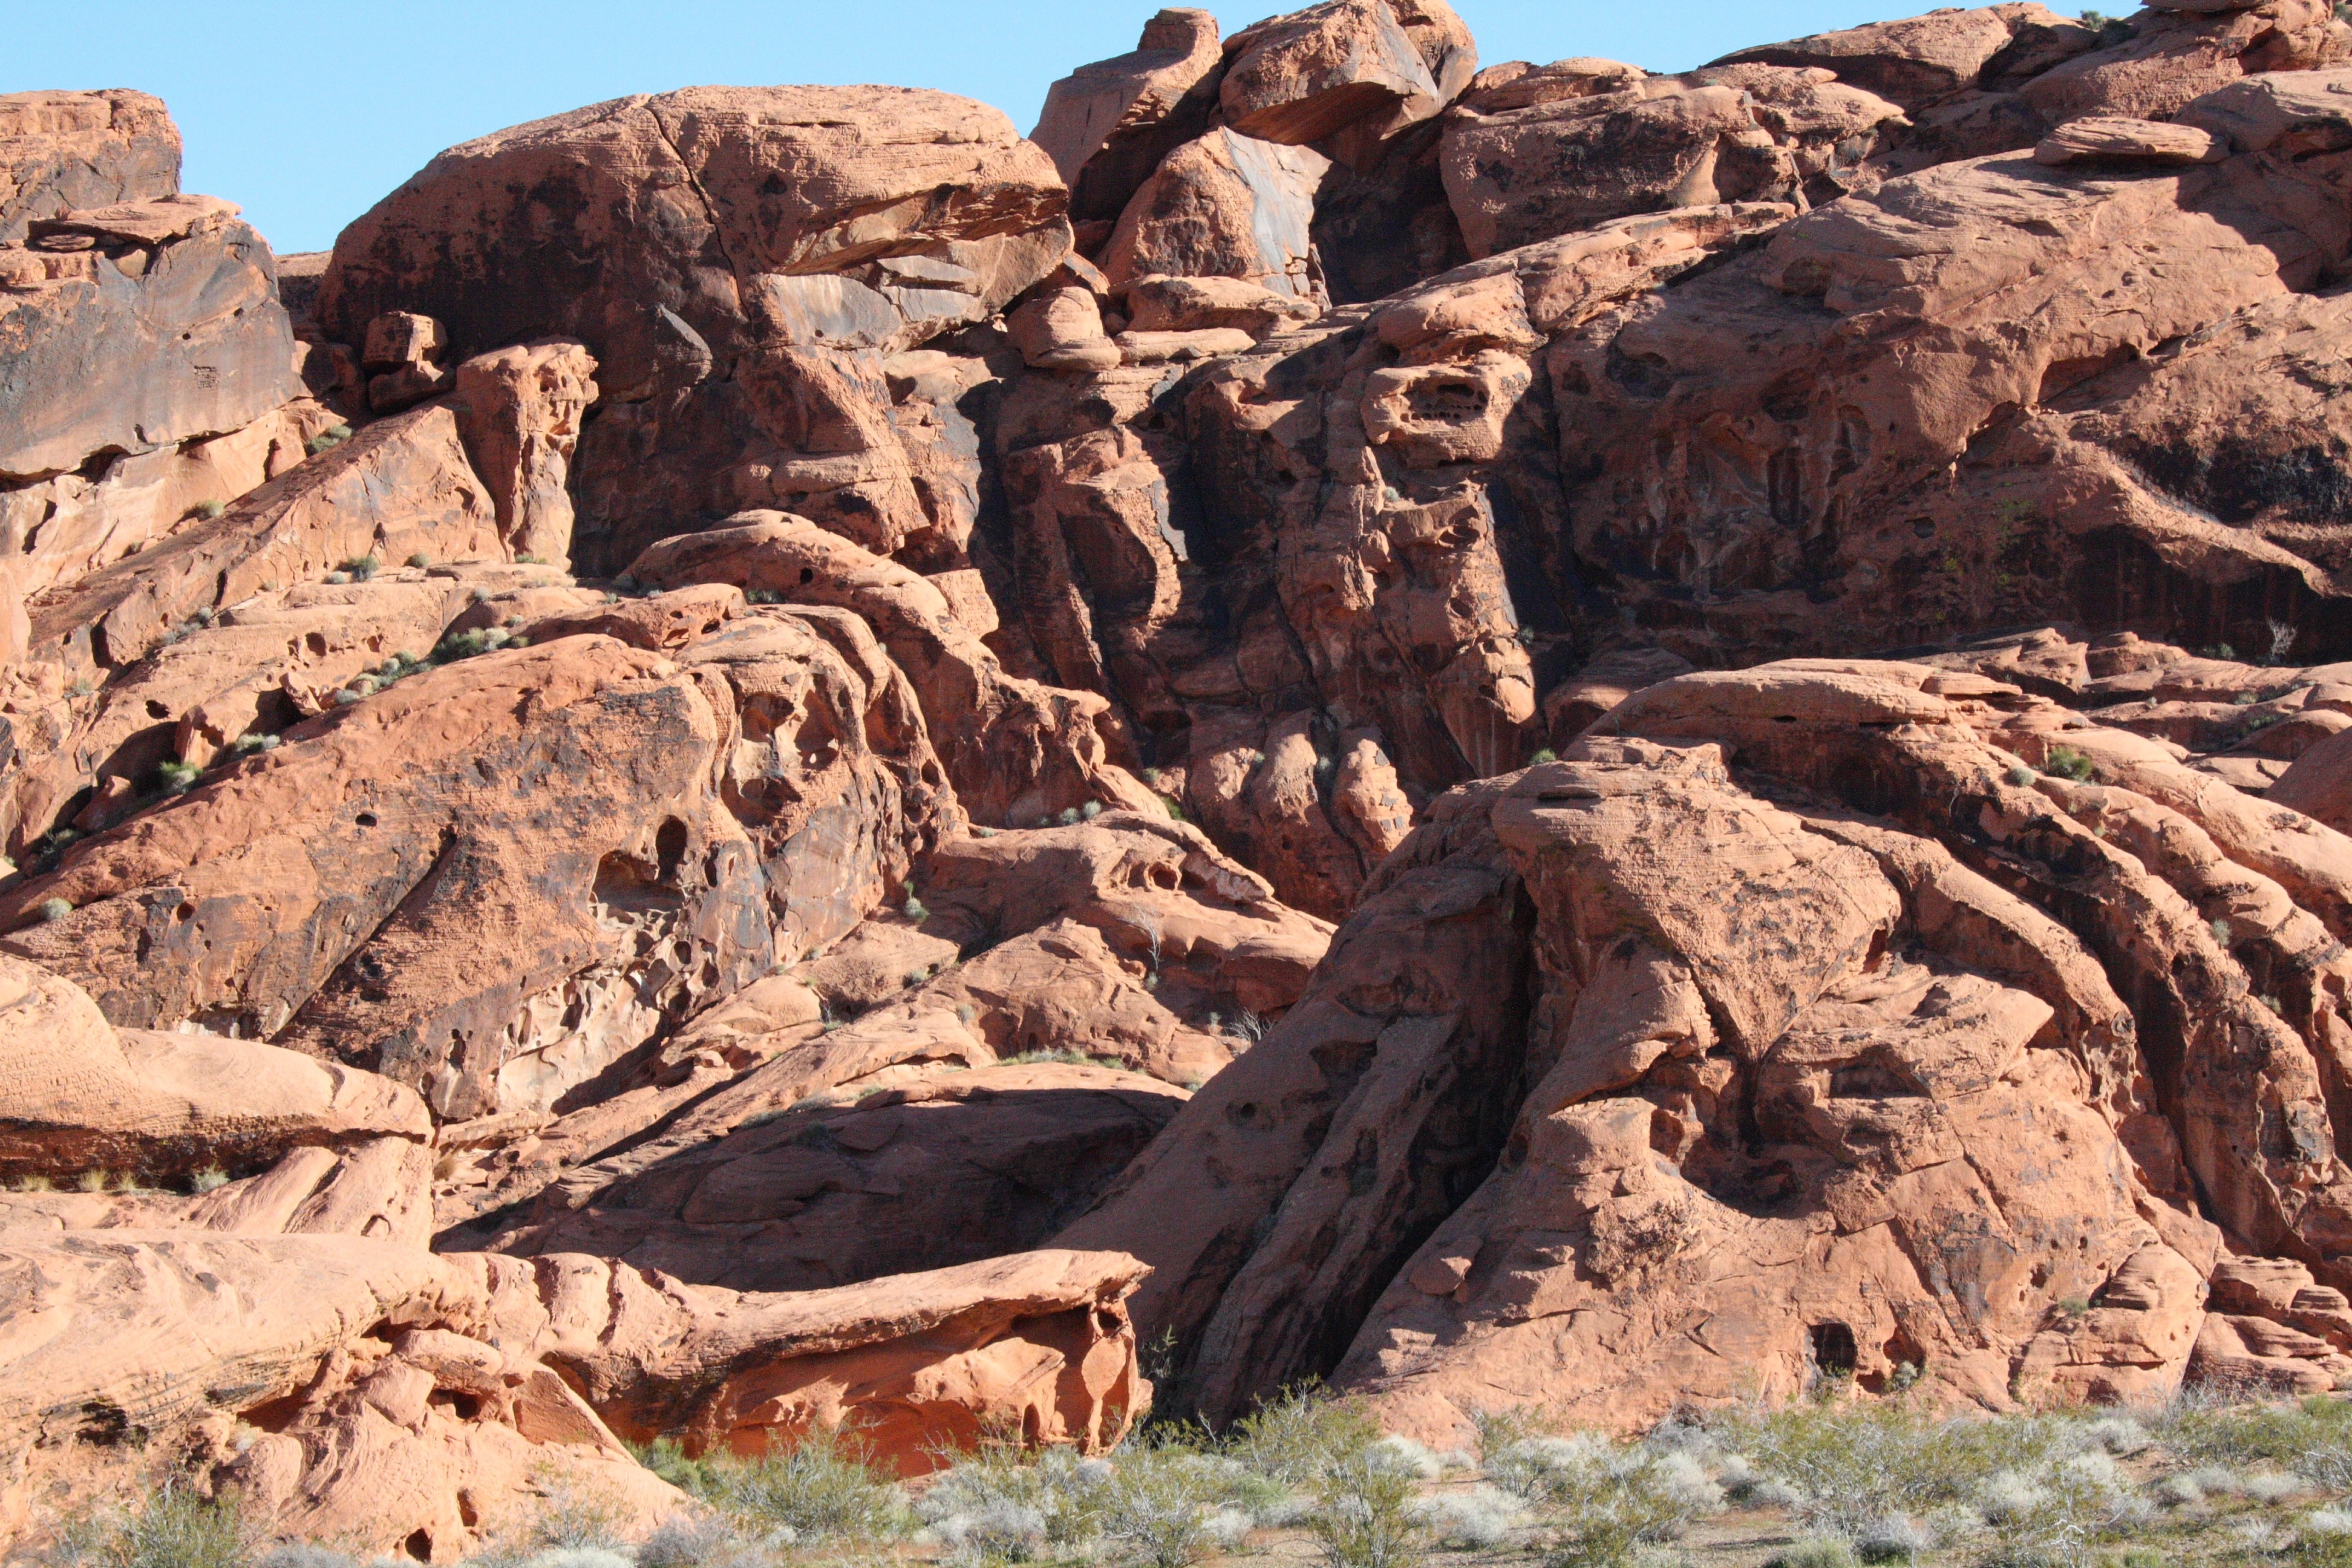
landscape, rock, valley, formation, arch, usa, canyon, terrain, geology, badlands, plateau, nevada, wadi, landform, stone formation, natural arch, valley of fire, ancient history, natural environment, geographical feature